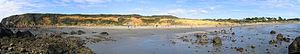
La plage de Trez-Rouz, la mort anglaise, à Camaret
En 1688, la France de Louis XIV alliée à l'Empire ottoman déclare la guerre à une coalition menée par les Anglais et les Hollandais dénommée ligue d'Augsbourg. La bataille de Camaret est une tentative anglo-hollandaise, organisée en 1694, de détruire une partie de la flotte française stationnée à Brest et de débarquer une troupe d'occupation en Bretagne.